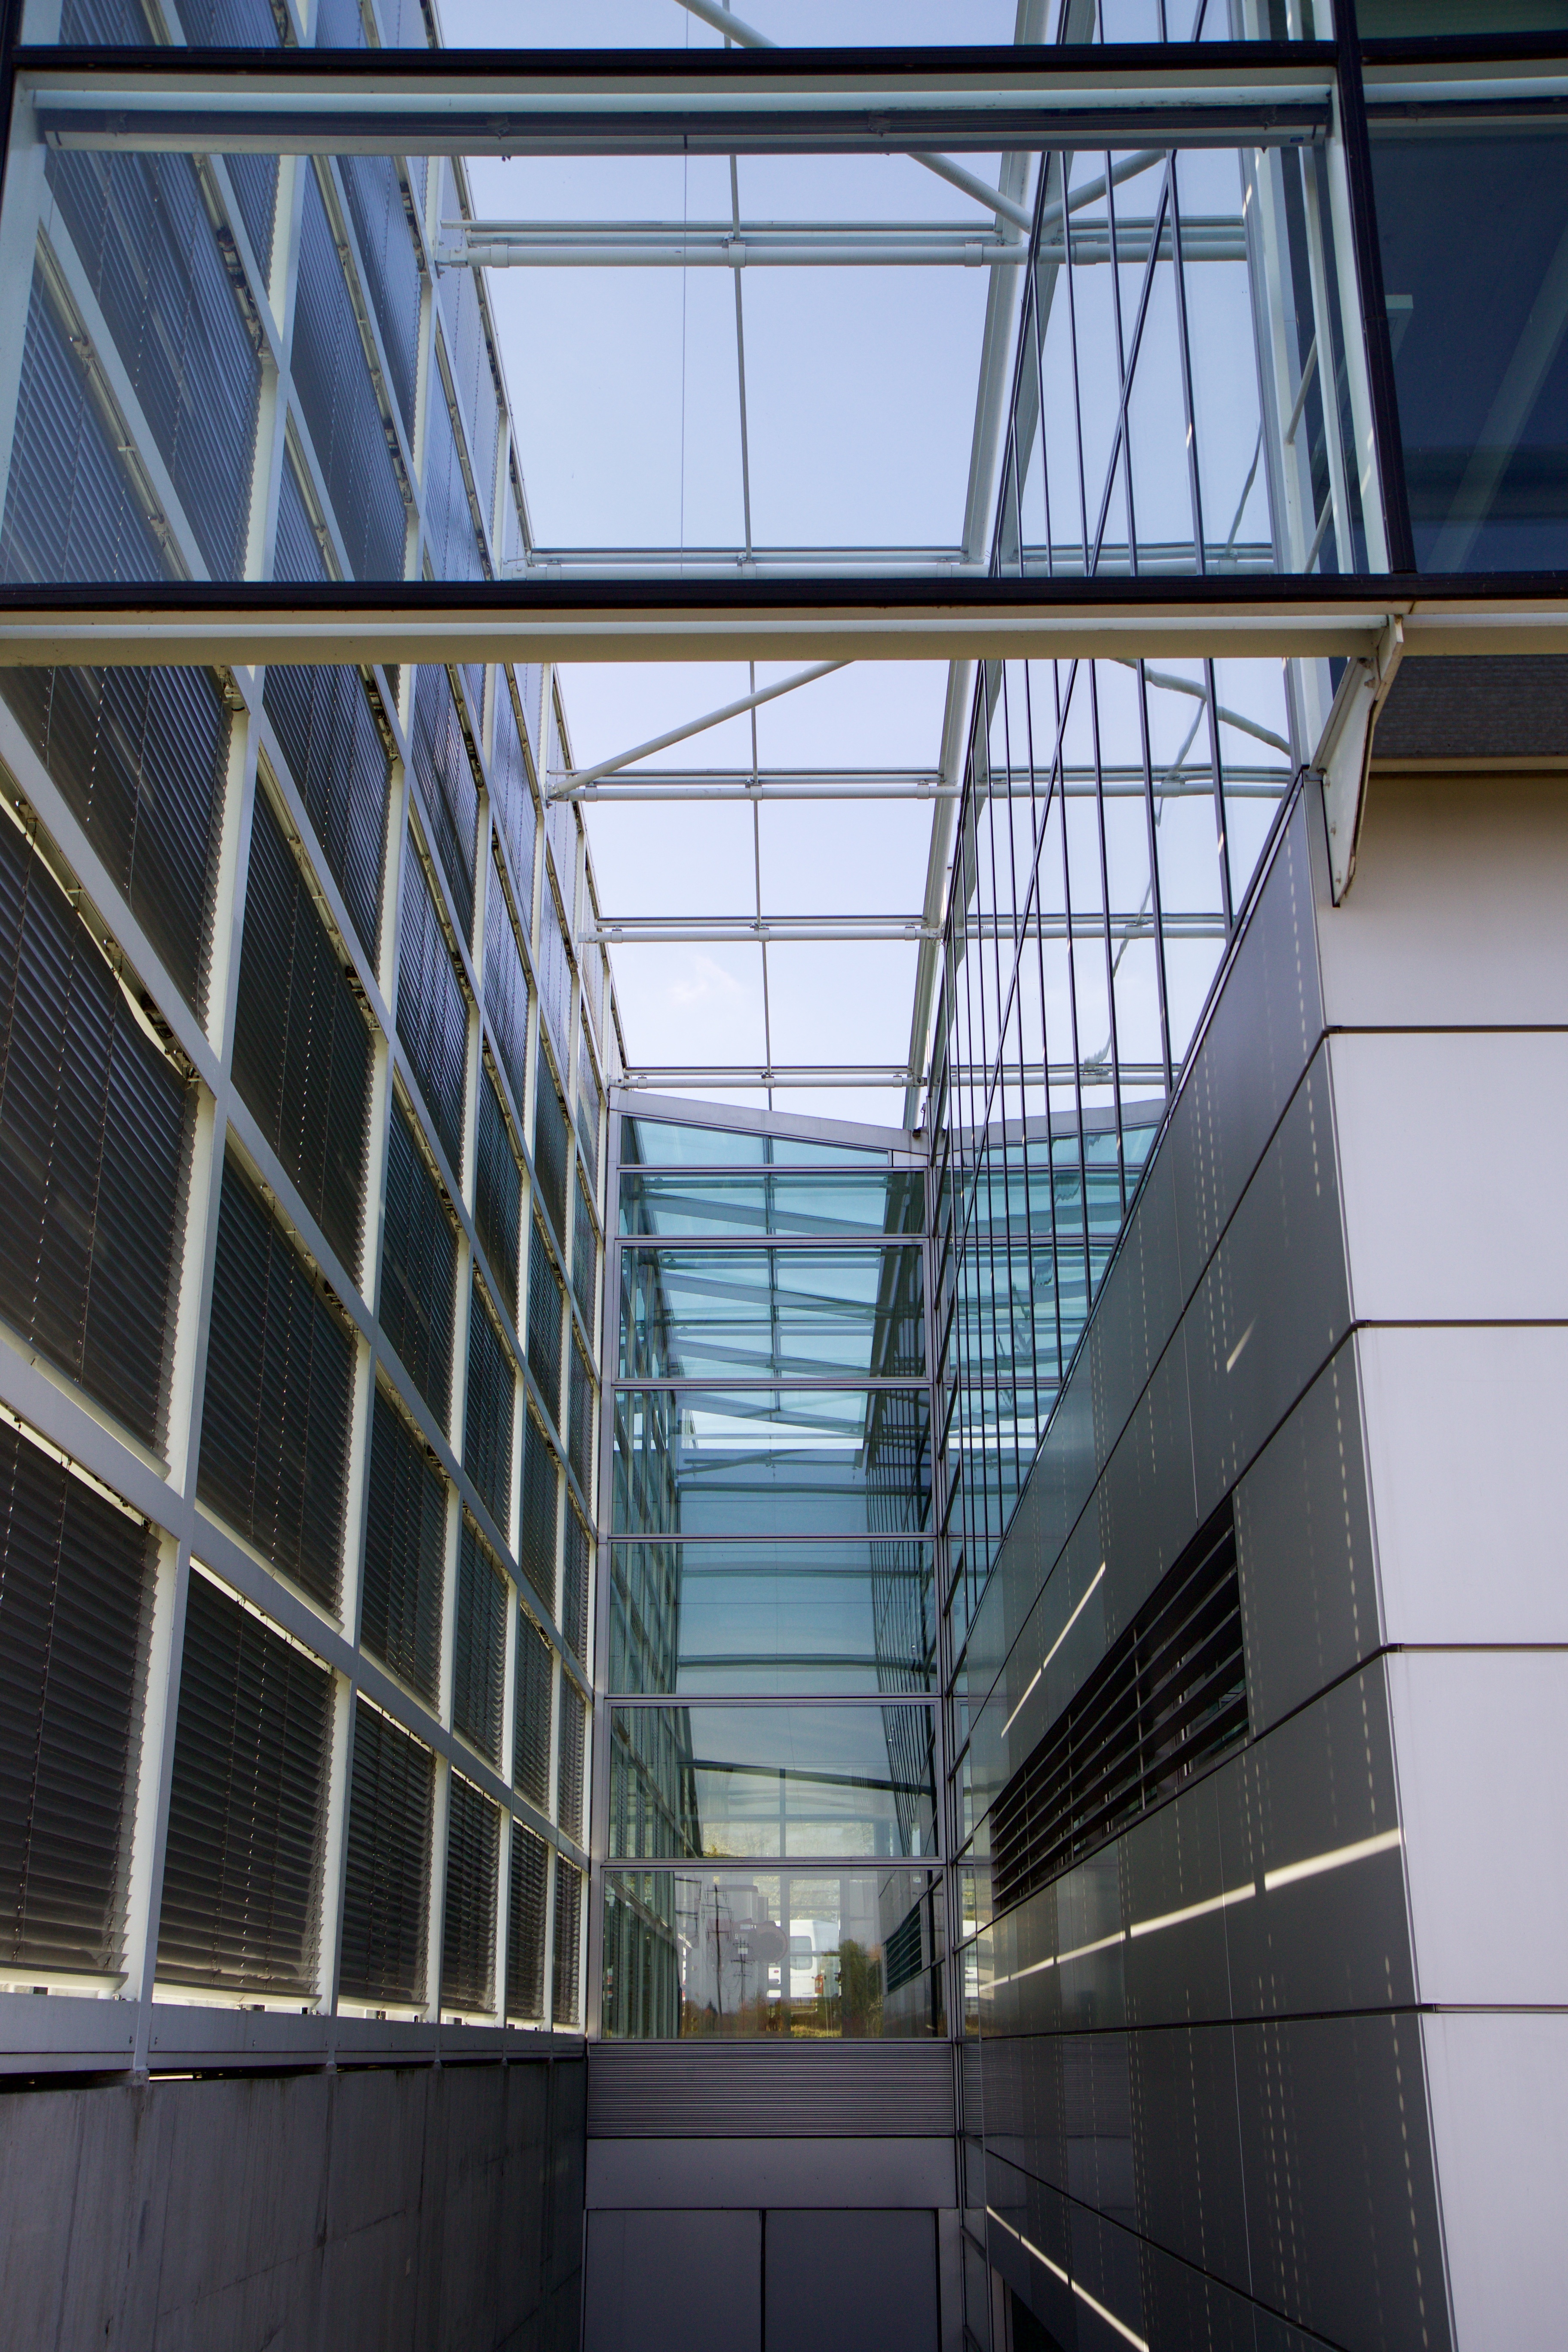
architecture, window, glass, building, skyscraper, construction, line, facade, professional, tower block, interior design, design, symmetry, headquarters, metal construction, daylighting, urban area, window covering